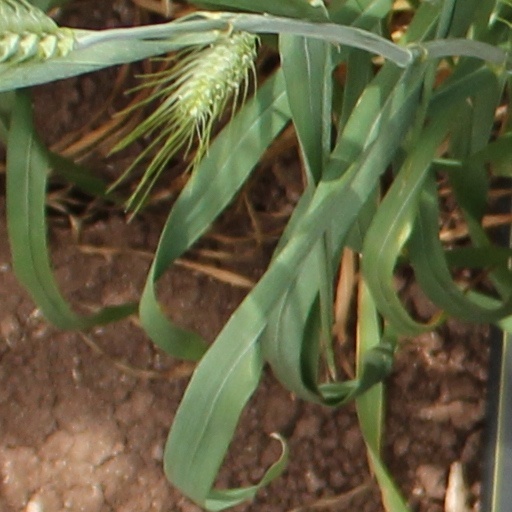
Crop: wheat